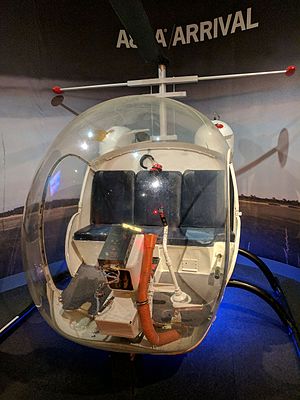
Arrival (album)
Arrival er en LP/album af popgruppen ABBA fra 1976, der bl.a. indeholder gruppens kæmpehits Dancing Queen og Knowing Me, Knowing You. Albummet er ABBAs fjerde album.